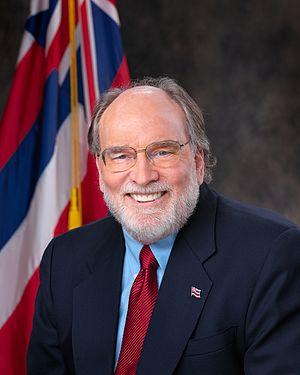
Le premier district congressionnel d'Hawaï est une circonscription électorale de l'État américain d'Hawaï dans laquelle est élu un représentant au Congrès des États-Unis.
Neil Abercrombie, né le 26 juin 1938 à Buffalo, est un homme politique américain, membre du Parti démocrate. Il est gouverneur de l'État d'Hawaï de 2010 à 2014.
Le gouverneur d'Hawaï est le chef de la branche exécutive du gouvernement de l'État américain d'Hawaï.